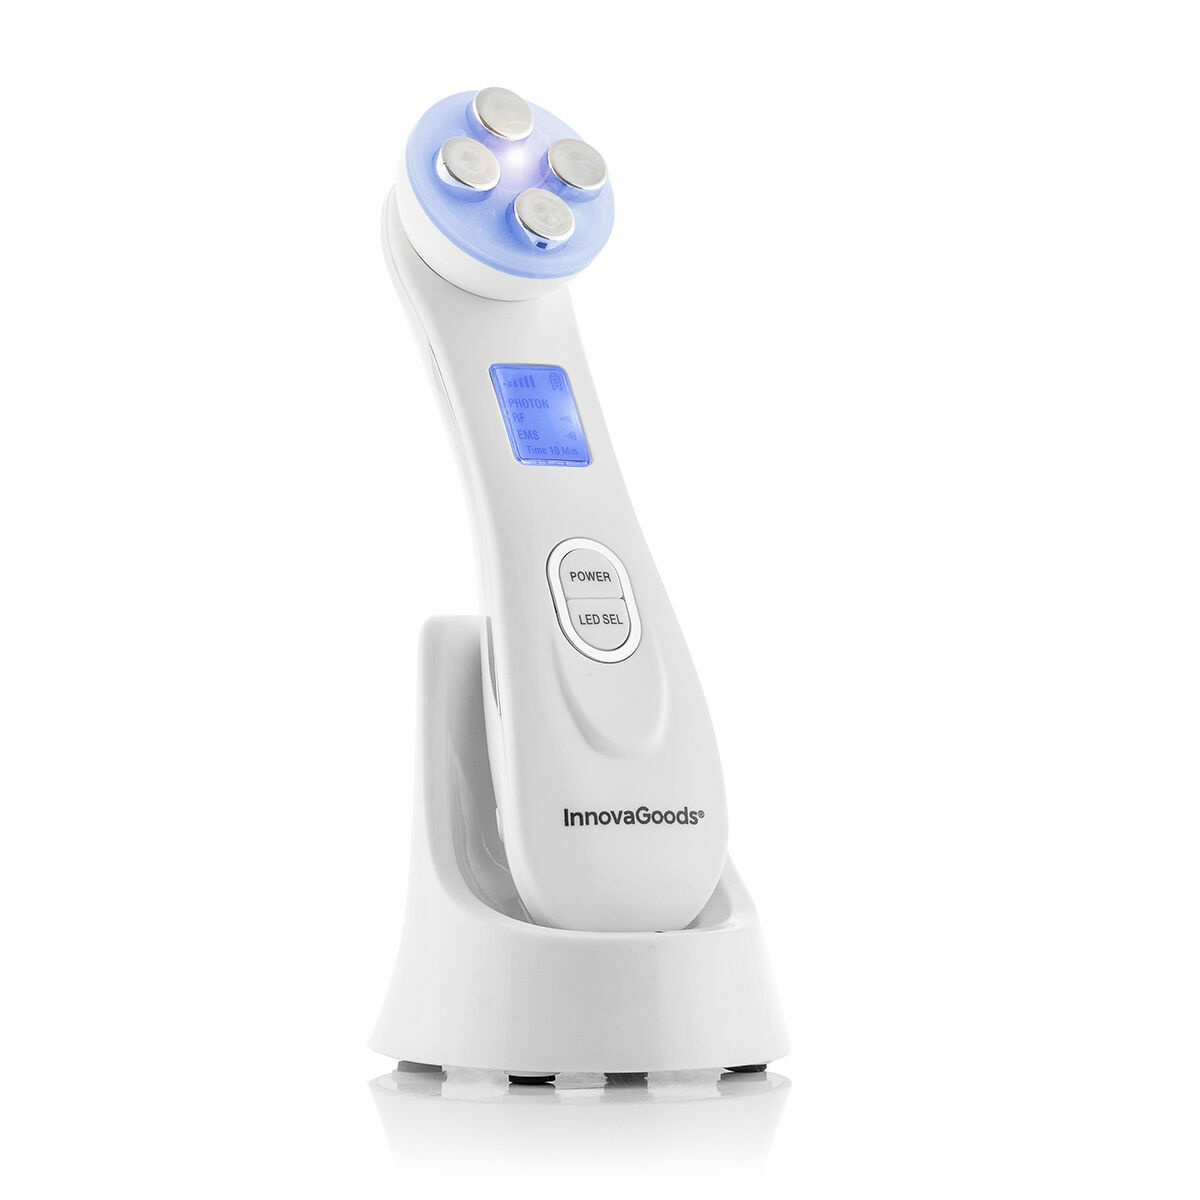
Ansiktsmassager med radiofrekvens, fototerapi och elektrostimulering Wace InnovaGoods V0103440 (Renoverade B)
InnovaGoods gör det enkelt för dig och bidrar till att du kan prioritera din personliga vård utan ursäkter. Du erbjuds de bästa nyheterna inom skönhet, avkoppling och välbefinnande! Ansiktsmassager med radiofrekvens, fototerapi och elektrostimulering Wace InnovaGoods V0103440 (Renoverade B) är ett bra exempel! Upptäck ett brett sortiment av kvalitetsprodukter som står för funktionalitet, effektivitet och innovativ design. En ergonomisk, multifunktionell ansiktsmassager med radiofrekvens, fototerapi och elektrostimulering som förbättrar hudens kondition och utseende, och har en intensiv effekt av hudvävnadsreparation och föryngring. Den moderna trippelterapin ger ett synligt resultat från de första applikationerna. Denna moderna anti-aging massager är perfekt för ansiktsvård på grund av dess många fördelar. Det lämnar huden yngre och mer strålande och ger den mer elasticitet, fasthet, glans och jämnhet. Perfekt för att accelerera hudregenerering och förebyggande och bekämpning av rynkor, uttryckslinjer, akne, förstorade porer, pormaskar, rodnad, fräknar, finnar, fläckar etc. för fototerapi kan du välja mellan 6 typer av LED-ljus med olika funktioner och effekter på huden, som finns i bifogade Instruktioner anges (blinkande röd, grön, blå, gul, rosa, rosa). Radiofrekvens- och elektrostimuleringsbehandlingarna (RF/EMS) når de djupaste hudlagren, arbetar tillsammans med den valda ljusterapin och tillåter ett urval av 5 intensitetsnivåer. Den lätta, uppladdningsbara och bärbara designen gör den enkel och bekväm att använda, bära och förvara. Enheten har en LCD-skärm och en automatisk avstängning. Appliceringen av anordningen utförs genom att applicera lätt tryck och mjuka cirkulära rörelser på huden som ska behandlas. För att uppnå ett optimalt resultat ska huden rengöras noggrant i förväg och den vanliga vårdprodukten (kräm/serum) ska appliceras för att förbättra effekten. Det rekommenderas att du använder enheten i högst 10 minuter per dag. Inkluderar laddningsstation och DC USB-kabel. Material: ABS Färg: Vit Modern design: Ergonomiskt Typ: Elektrisk Laddningsbar Trådlös Multifunktion: Multiple benefits effects from the first applications Anti age: Förbättra hudens skick och utseende Ljusterapi: Ljusterapi LED Ljus: 6 lägen Radiofrekvensbehandling: RF Elektrostimulering: EMS Adjustable intensity: 5 intensitetsnivåer Stängs av automatiskt: 10 min LCD-skärm: Lätt att använda Originell och flyttbar: Enkel och bekväm Lätt och praktisk: Enkel att transportera och förvara Innehåller: Laddstation DC-USB sladd Frekvens: 196 Hz Batteri: Li-ion 600 mAh DC In: 5 V / 500 mA Förpackning och manual på flera språk: engelska, franska, spanska, tyska, italienska, portugisiska, holländska, polska, ungerska, rumänska, danska, svenska, finska, litauiska, norska, slovenska, grekiska, tjeckiska, bulgariska, kroatiska, slovakiska, estniska, ryska och lettiska Mått ca: 5 x 17 x 5 cm RENOVERADE PRODUKTER: Dessa är produkter som har returnerats under en återkallnings- eller utställningsperiod, och som ibland har använts för tester. Vissa säljs med en något skadad förpackning eller med en synligt öppen originalförpackning. Alla produkter har granskats, har den officiella garantin för varumärket och fungerar perfekt. Beroende på deras skick klassificeras de enligt följande: A + / Oklanderlig: Produkter i oklanderligt skick vars originalförpackning kan vara öppen eller ersatt av en annan i mycket gott skick. A / Som Ny: Produkter i perfekt skick som nya, vars originalförpackning kan vara öppen eller en aning skadad eller har ersatts av en annan. B / Mycket Bra: Produkter i mycket gott skick, med eventuella små skönhetsfel, som fungerar perfekt och vars originalförpackning kan vara öppen eller en aning skadad. C / Bra Skick: Produkter i gott skick, med möjliga skönhetsfel, som fungerar perfekt och vars originalförpackning kan vara öppen eller en aning skadad. D / Felfri: Produkter i felfritt skick, med möjliga skönhetsfel eller som saknar något tillbehör, som fungerar perfekt och vars originalförpackning kan vara öppen eller en aning skadad.
Brand: InnovaGoods
Category: Health & Beauty > Personal Care > Cosmetics > Cosmetic Tools > Skin Care Tools